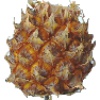
Label: Pineapple Mini 1